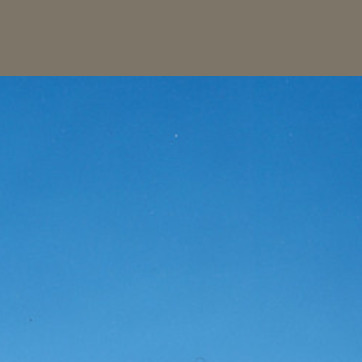
Material: sky